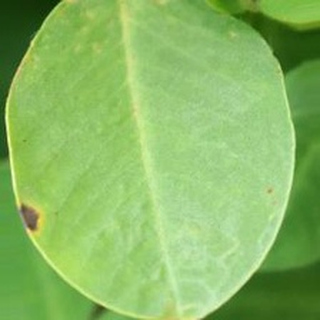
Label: groundnut_early_leaf_spot